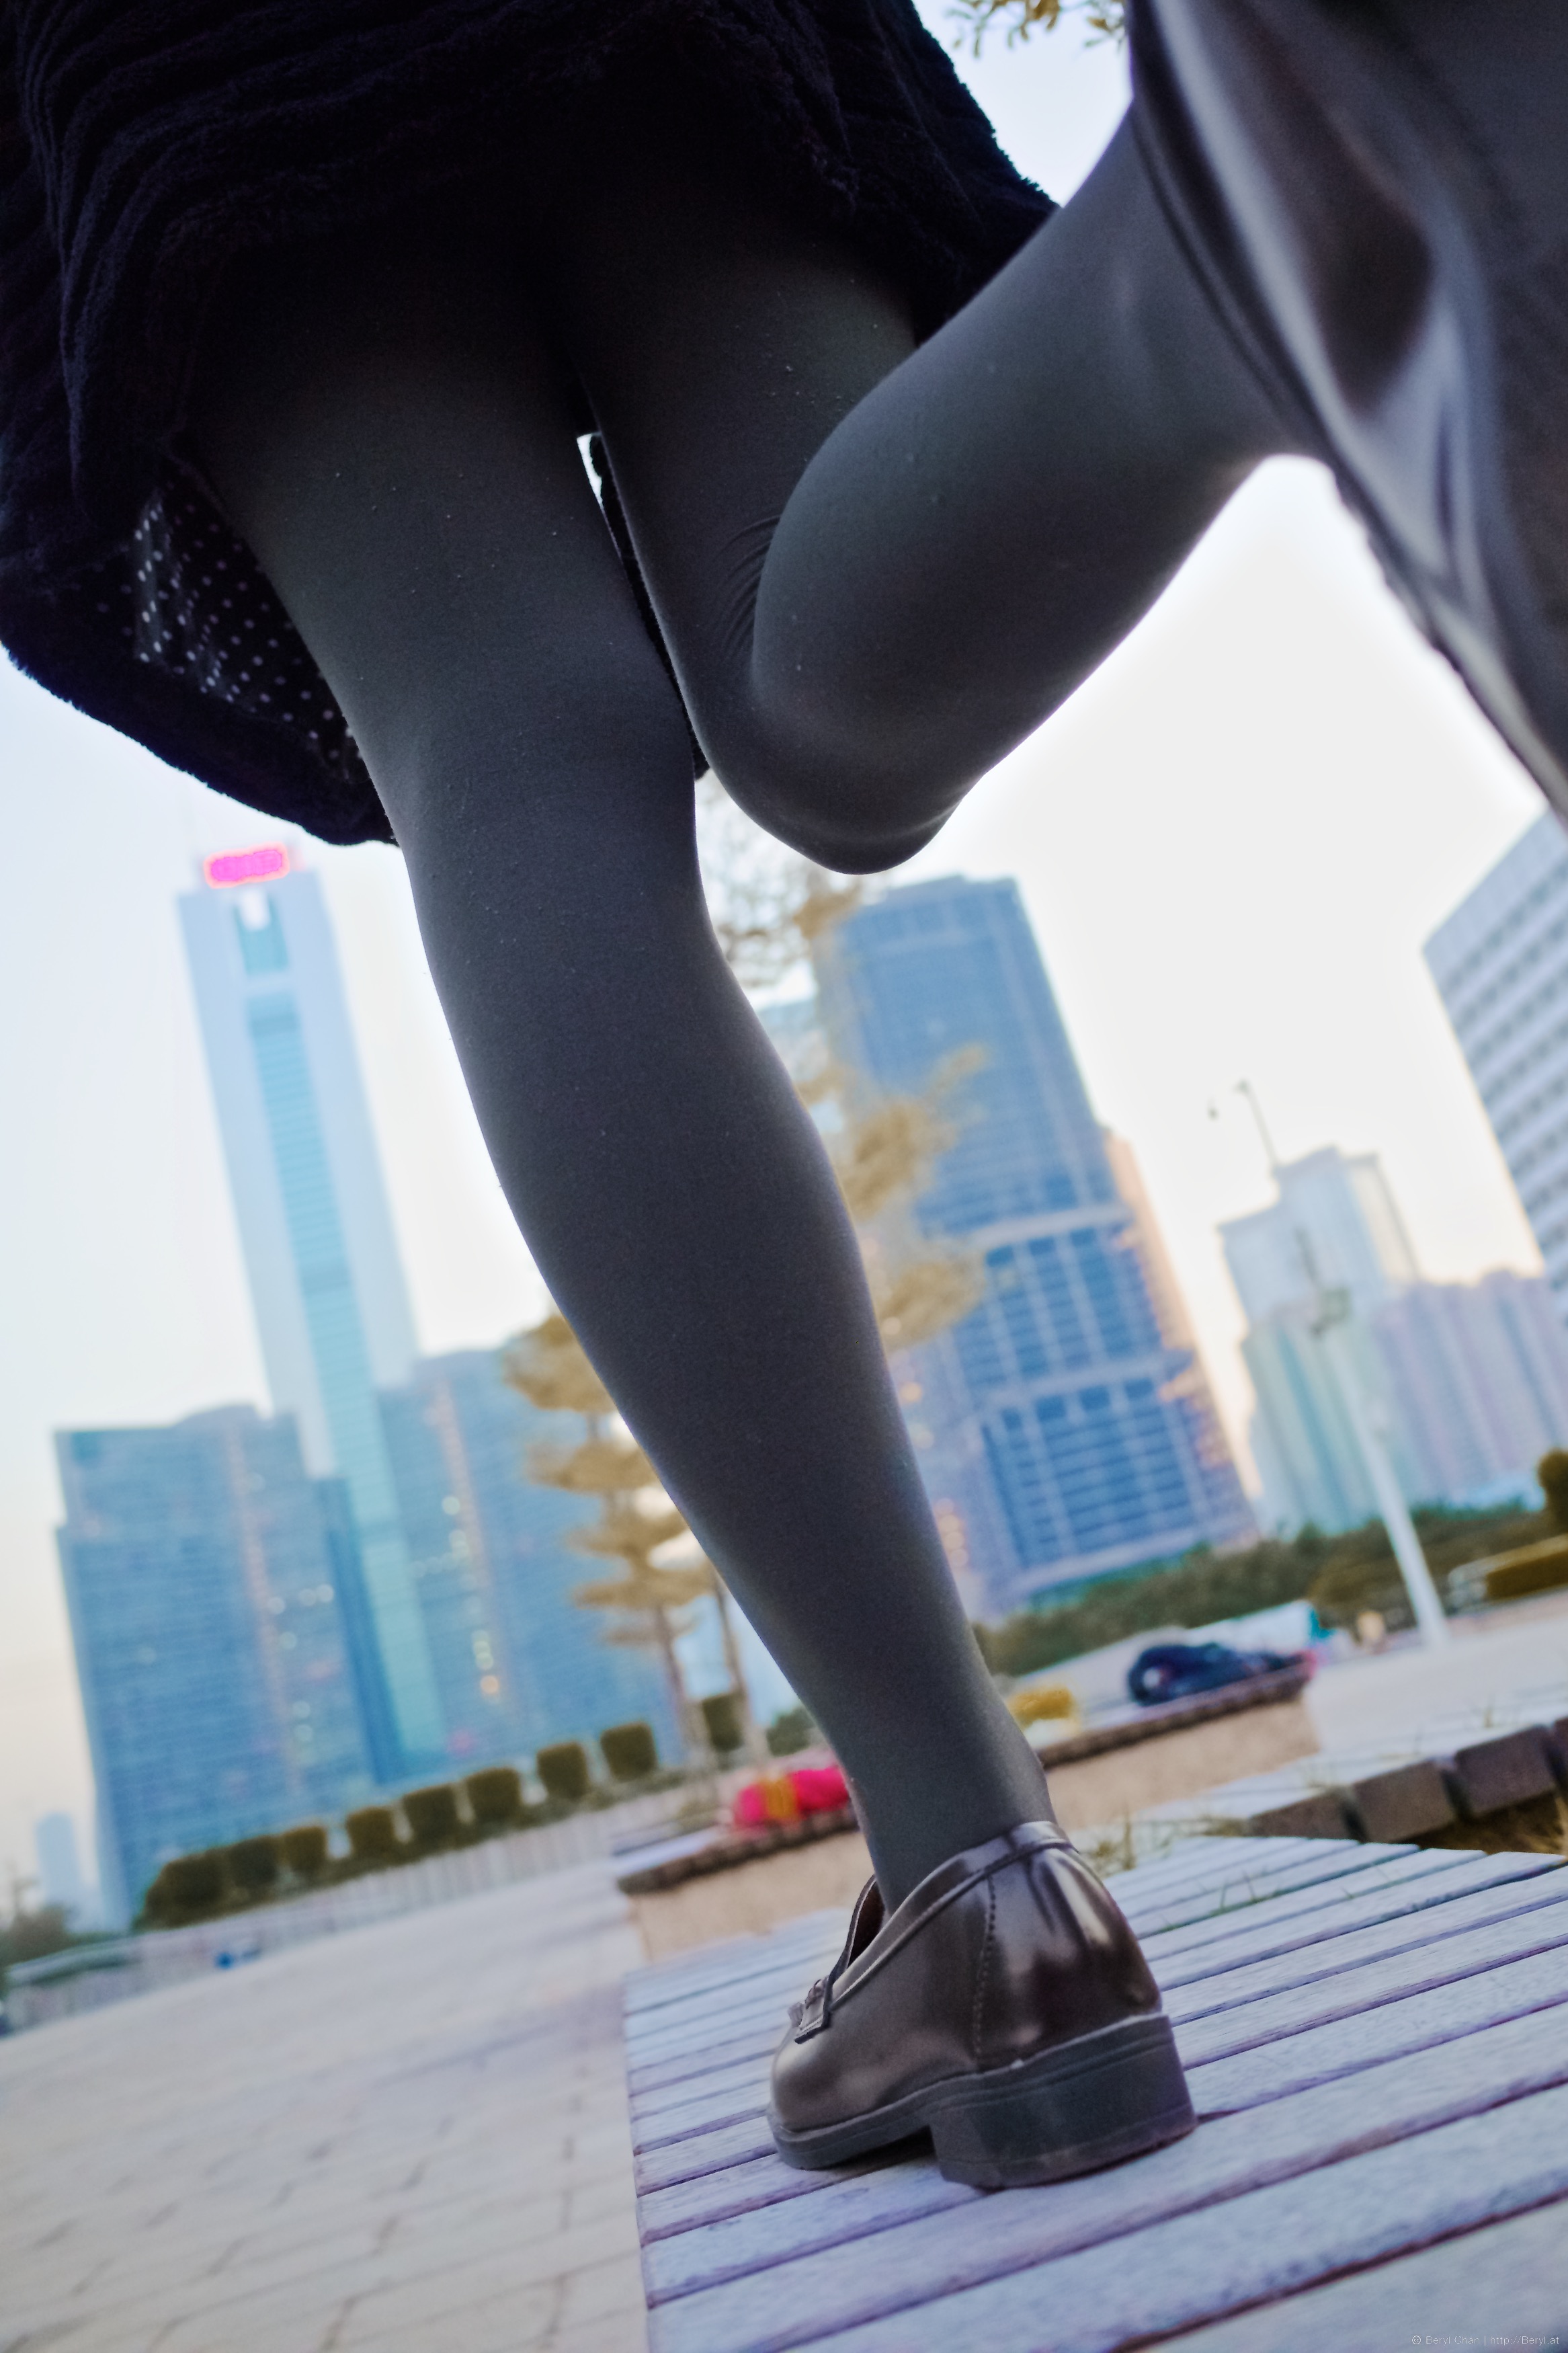
winter, girl, white, leather, camera, warm, cute, fujifilm, leg, portrait, model, gray, fashion, blue, nikon, clothing, black, lady, human body, trousers, shoes, 35mm, legs, thigh, footwear, leggings, faceless, school, sigma, d750, socks, tights, pantyhose, schoolgirl, slim, opaque, warmtights, 183mmf28, photo shoot, high heeled footwear, spandex